Hanover Lutheran Church

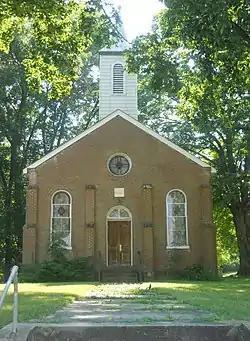
Hanover's second church building

Hanover Lutheran Church is a Lutheran congregation in Cape Girardeau, Missouri, that is a member of the Lutheran Church–Missouri Synod. The congregation's original organization came about in 1846 as a result of the heavy German immigration to Missouri in the 19th century. The church's name, "Hanover", was chosen to reflect the place of origin of the majority of its members, since many of the Germans who had settled northwest of the town of Cape Girardeau had immigrated from the Kingdom of Hanover.